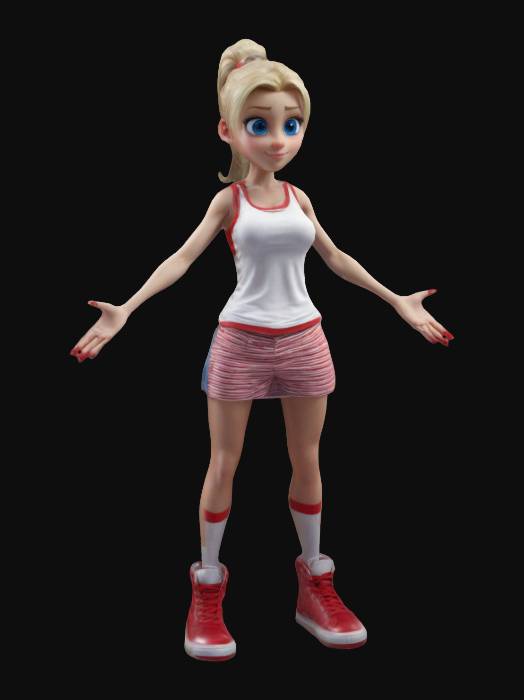
미적 점수 (1~10점): 4